Sección Femenina

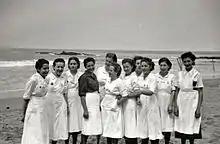
Volunteers of Sección Femenina in Zumaia, 1939.

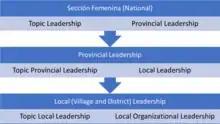
Sección Femenina Organizational Structure.

Pilar Primo de Rivera summed up the organization's mission as "a silent, constant labor that will bring us no compensation but thinking how thanks to Falange's work women will be cleaner, children will be healthier and houses will be tidier". Sección Femenina's main role was instructing Spanish women in Francoist patriotic, religious and social morals. Women were taught they were inferior to men and should remain subordinated to them, with marriage, children and housework being their main goals in life. They were discouraged from developing their creative talent, which Primo de Rivera denied: "Women never discover anything. They lack creative talent, reserved by God for virile intellects. We can do no more than interpret what men present to us". Isabella I of Castile and Saint Teresa of Ávila served as Sección Femenina's inspirational models.